Romana Rotterová

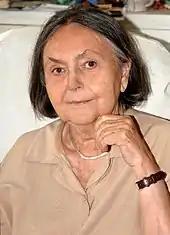
Portrait of Romana Rotterová

Romana Rotterová (17 October 1931 – 30 August 2022) was a Czech printmaker, sculptor, textile artist, illustrator, and poet.